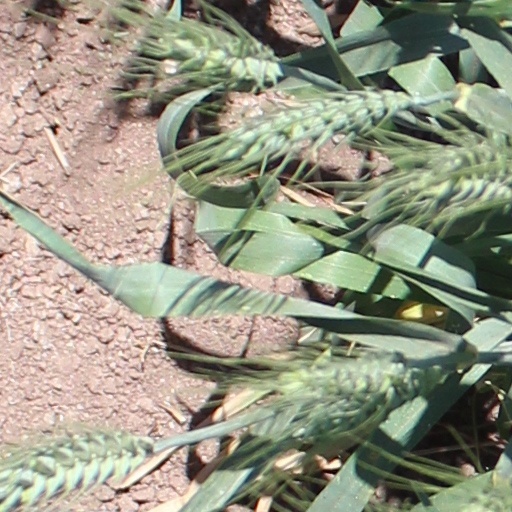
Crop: wheat